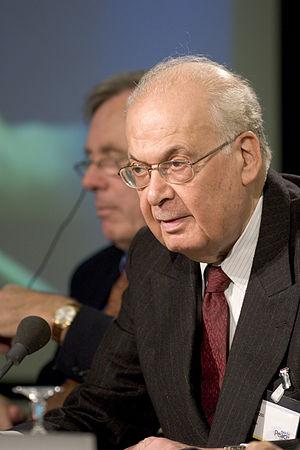
Salim el-Hoss, ancien Premier Ministre libanais, à la conférence Axis for Peace 2005.
Salim el-Hoss, né le 20 décembre 1929 à Beyrouth, est un homme politique libanais sunnite. Il fut cinq fois Premier ministre et longtemps député de Beyrouth.